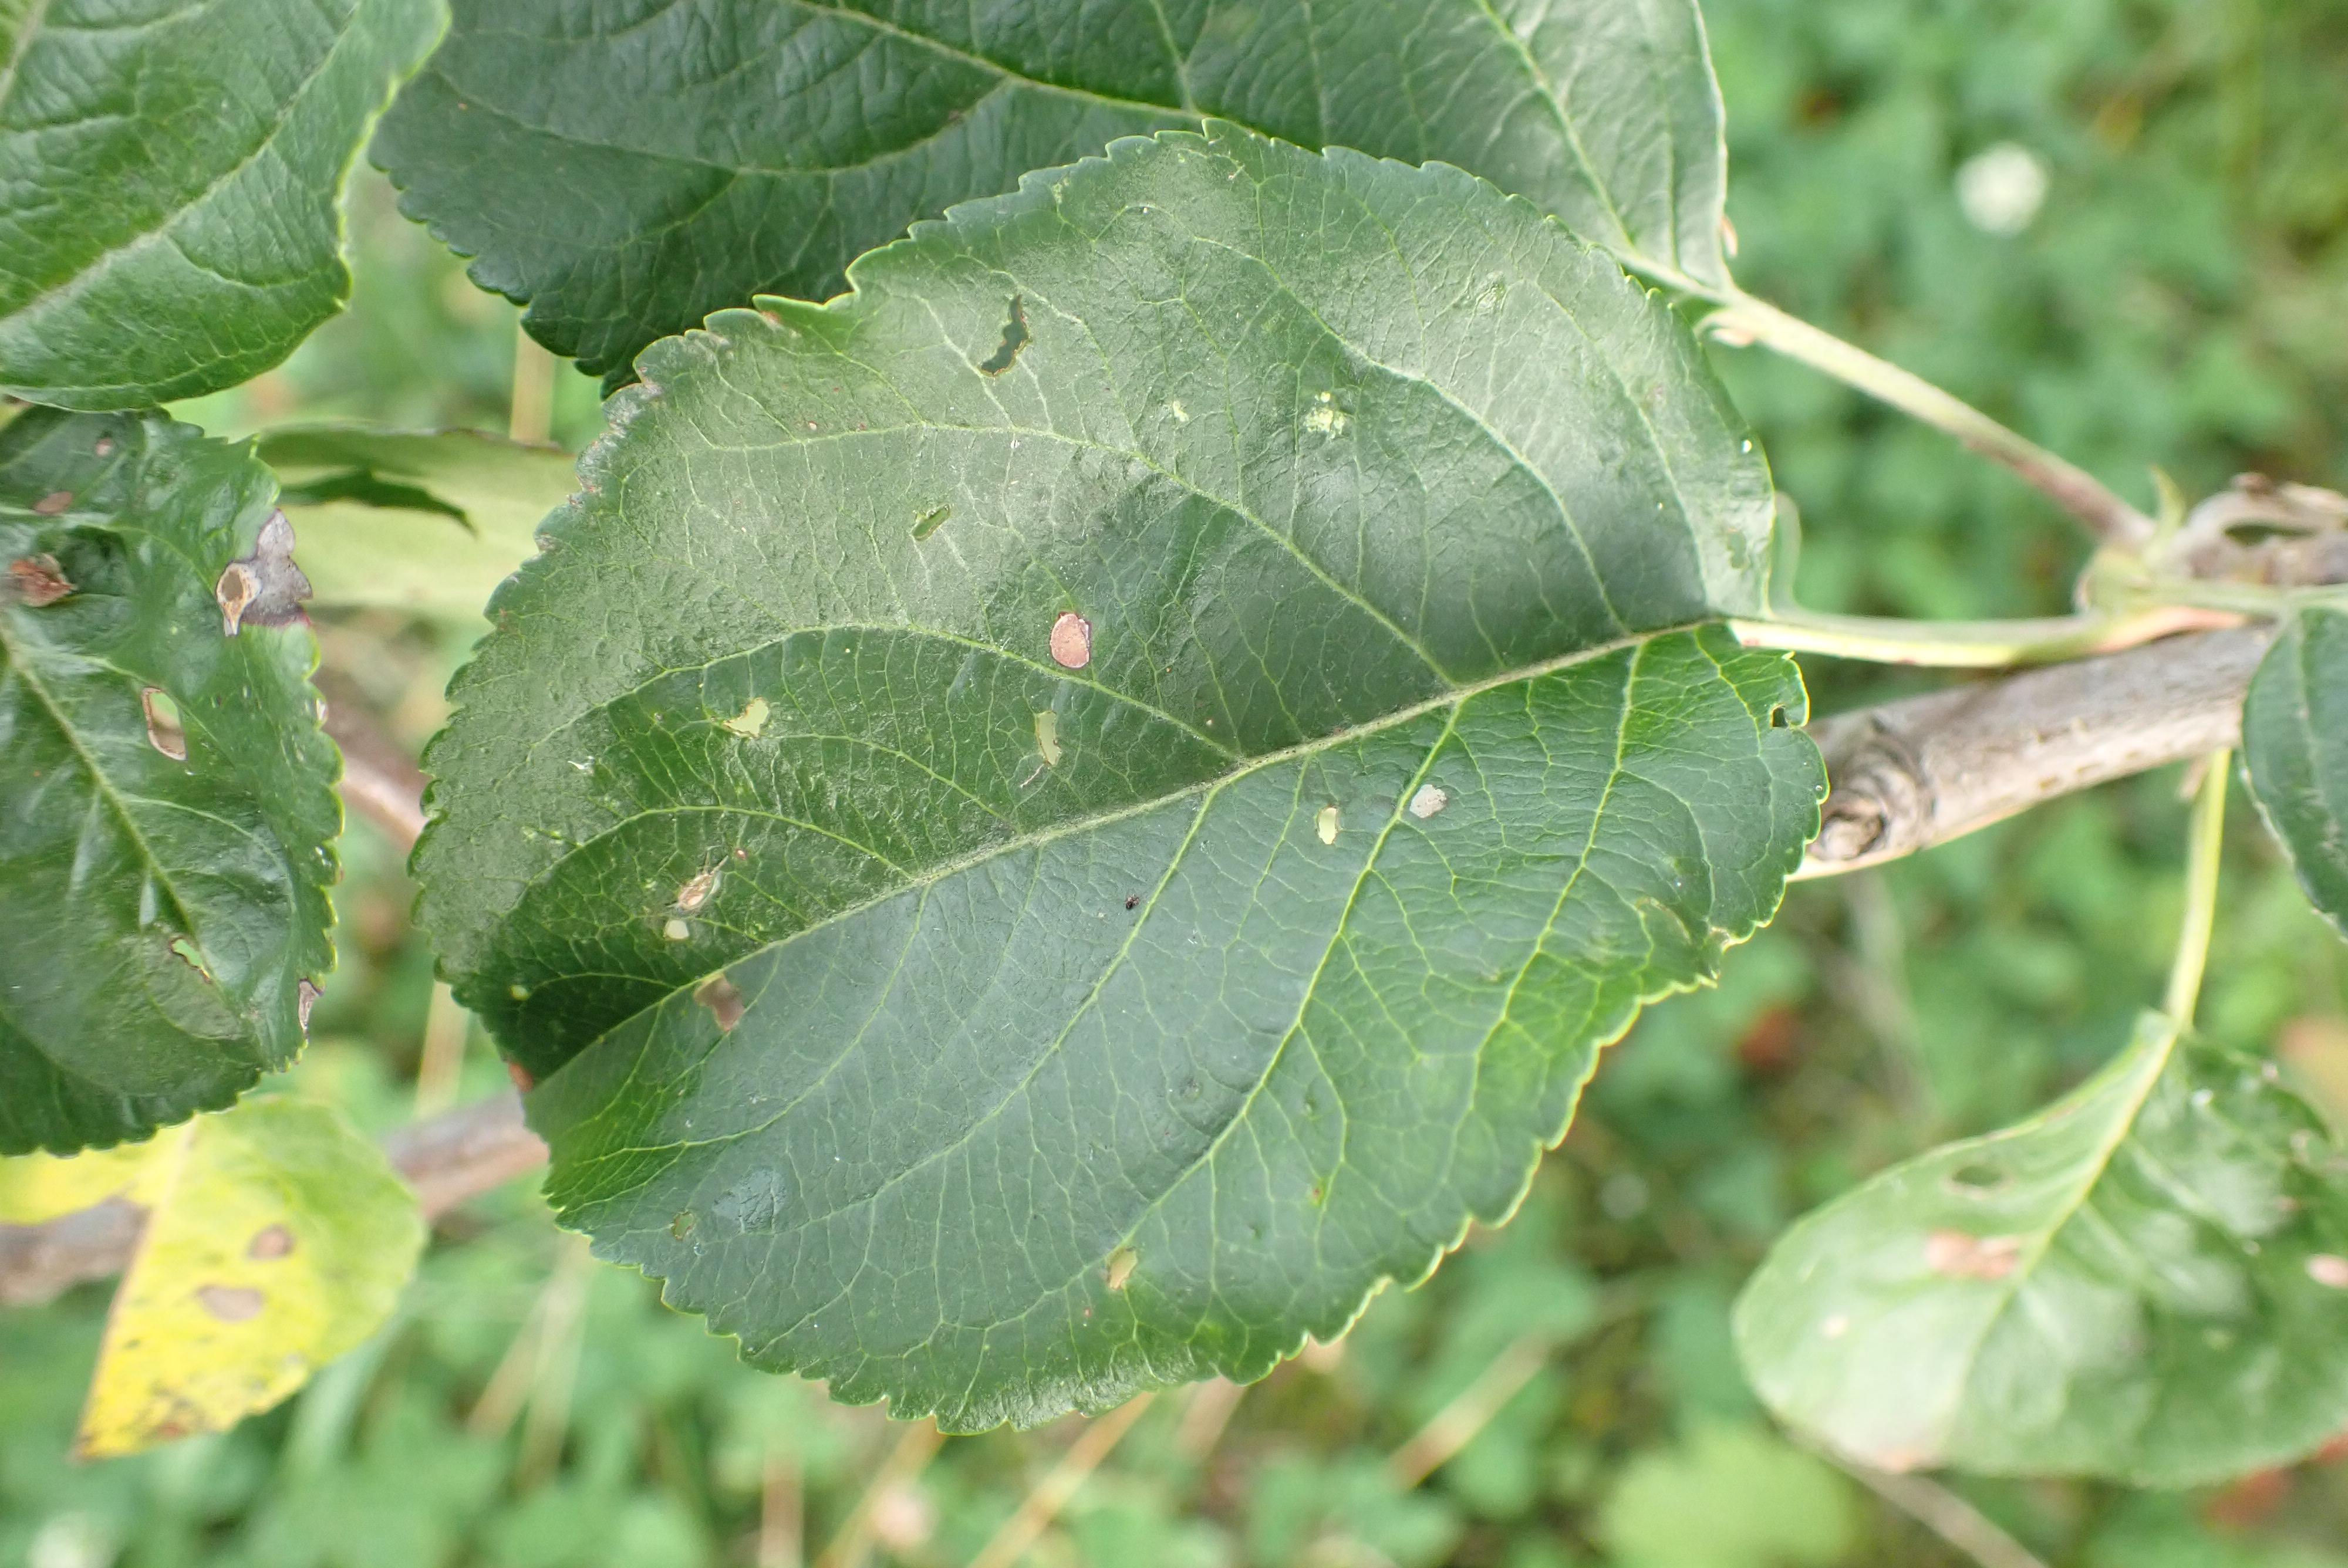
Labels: frog_eye_leaf_spot